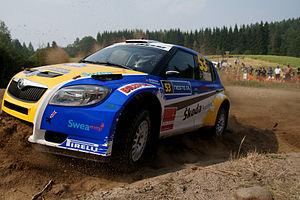
Per-Gunnar Andersson né le 10 mars 1980 à Årjäng est un pilote de rallye suédois qui pilote actuellement en Championnat du monde des rallyes.